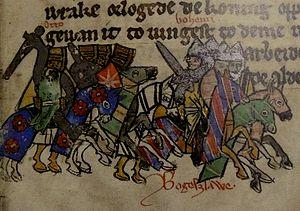
Cette page concerne l'année 950 du calendrier julien.